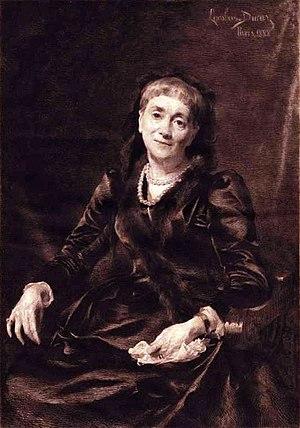
Yolande-Marie-Louise Duvernay, dit Pauline Duvernay, est une danseuse française née à Paris en 1812 et morte à Mundford le 2 septembre 1894.